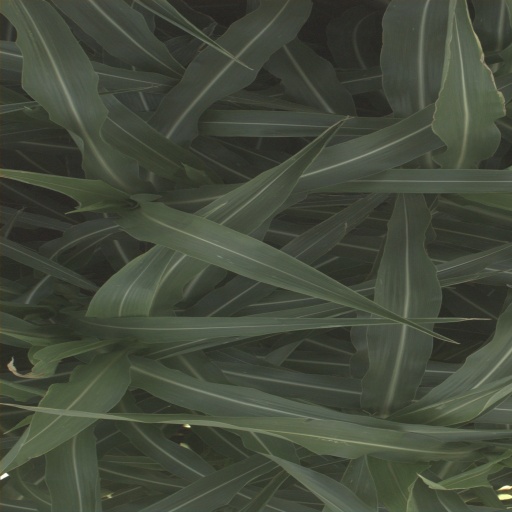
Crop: sorghum